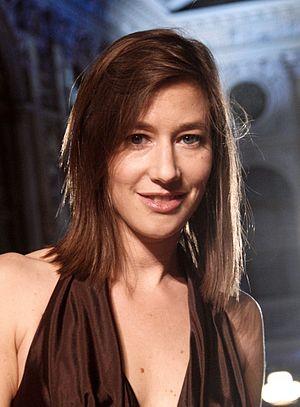
Johanna Wokalek est une actrice allemande.